Hammond–Whiting station

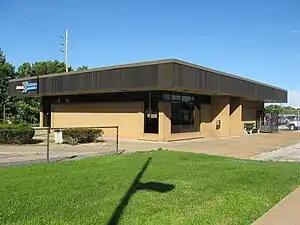
Hammond–Whiting station building in 2010

Hammond–Whiting station is an Amtrak intercity train station in Hammond, Indiana. The station is along the former Pennsylvania Railroad Fort Wayne Line, now owned by Norfolk Southern Railway. North of the station lies the former Baltimore and Ohio (now CSX) and Elgin, Joliet and Eastern Railroad (now Canadian National) tracks. The station building and parking lot lies on the former New York Central Railroad mainline. Hammond–Whiting opened on September 11, 1982. Until the early 2000s, it was served by all Amtrak service that ran east from Chicago; today, it is served only by the "Wolverine". One Pontiac-bound train stops in the morning, while two Chicago-bound trains stop in the afternoon and at night, respectively.